Abu Ghosh Vocal Music Festival

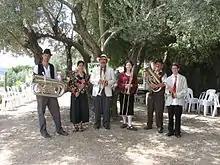
Abu Ghosh Vocal Music Festival, May 2010

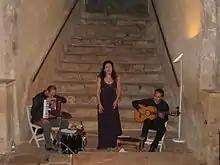
Irit Shterk during the Abu Ghosh Vocal Music Festival in May 2010, at the Benedictine monastery in Abu Ghosh

Abu Ghosh Vocal Music Festival is a vocal music festival that takes place biannually during the Jewish holidays of Sukkot and Shavuot, at Our Lady of the Ark of the Covenant Church in Abu Ghosh, Israel.